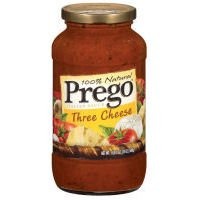
Item Name: Prego 100% Natural Three Cheese Pasta Sauce 24 oz (Pack of 12)
Bullet Point: Labels for education save label.
Product Description: Prego 100% Natural Three Cheese Pasta Sauce 24 oz (Pack of 12)
Value: 288.0
Unit: Ounce

Price: 3.29